Juan Pablo Montoya

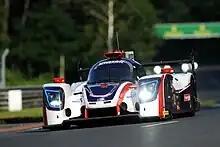
The United Autosports-fielded Ligier JS P217-Gibson car Montoya shared with Hugo de Sadeleer and Will Owen at the 2018 24 Hours of Le Mans.

He officially joined Penske's IMSA programme in August 2017, having previously expressed interest in IMSA. Montoya shared the No. 6 car by Dane Cameron for the season and Pagenaud for three endurance races. Mechanical issues hampered his performance in the first two races, the 24 Hours of Daytona and the 12 Hours of Sebring. Montoya took pole position for the BUBBA Burger Sports Car Grand Prix and led 23 laps before finishing fifth. He finished in the top ten five more times before crashing in the second hour of the Petit Le Mans, leaving his car 32nd overall. Montoya was fifth in both the Prototype Drivers' Championship (251 points) and the North American Endurance Cup (NAEC). In June, he made his 24 Hours of Le Mans début in United Autosports' No. 32 Ligier JS P217-Gibson car with Hugo de Sadeleer and Will Owen. The car finished third in LMP2 and seventh overall.